Congo (TV series)

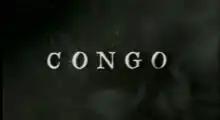
Series title card from UK broadcast

Congo is a 2001 BBC nature documentary series for television on the natural history of the Congo River of Central Africa. In three episodes, the series explores the variety of animals and habitats that are to be found along the river's 4,700 km (2,922 mi) reach.